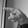
ASL letter: P